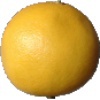
Label: white_grapefruit